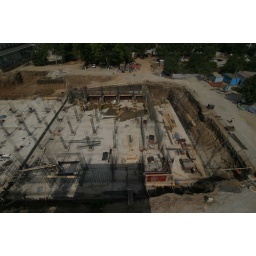
OT - Rebar of column and wall within 10G-10 axes